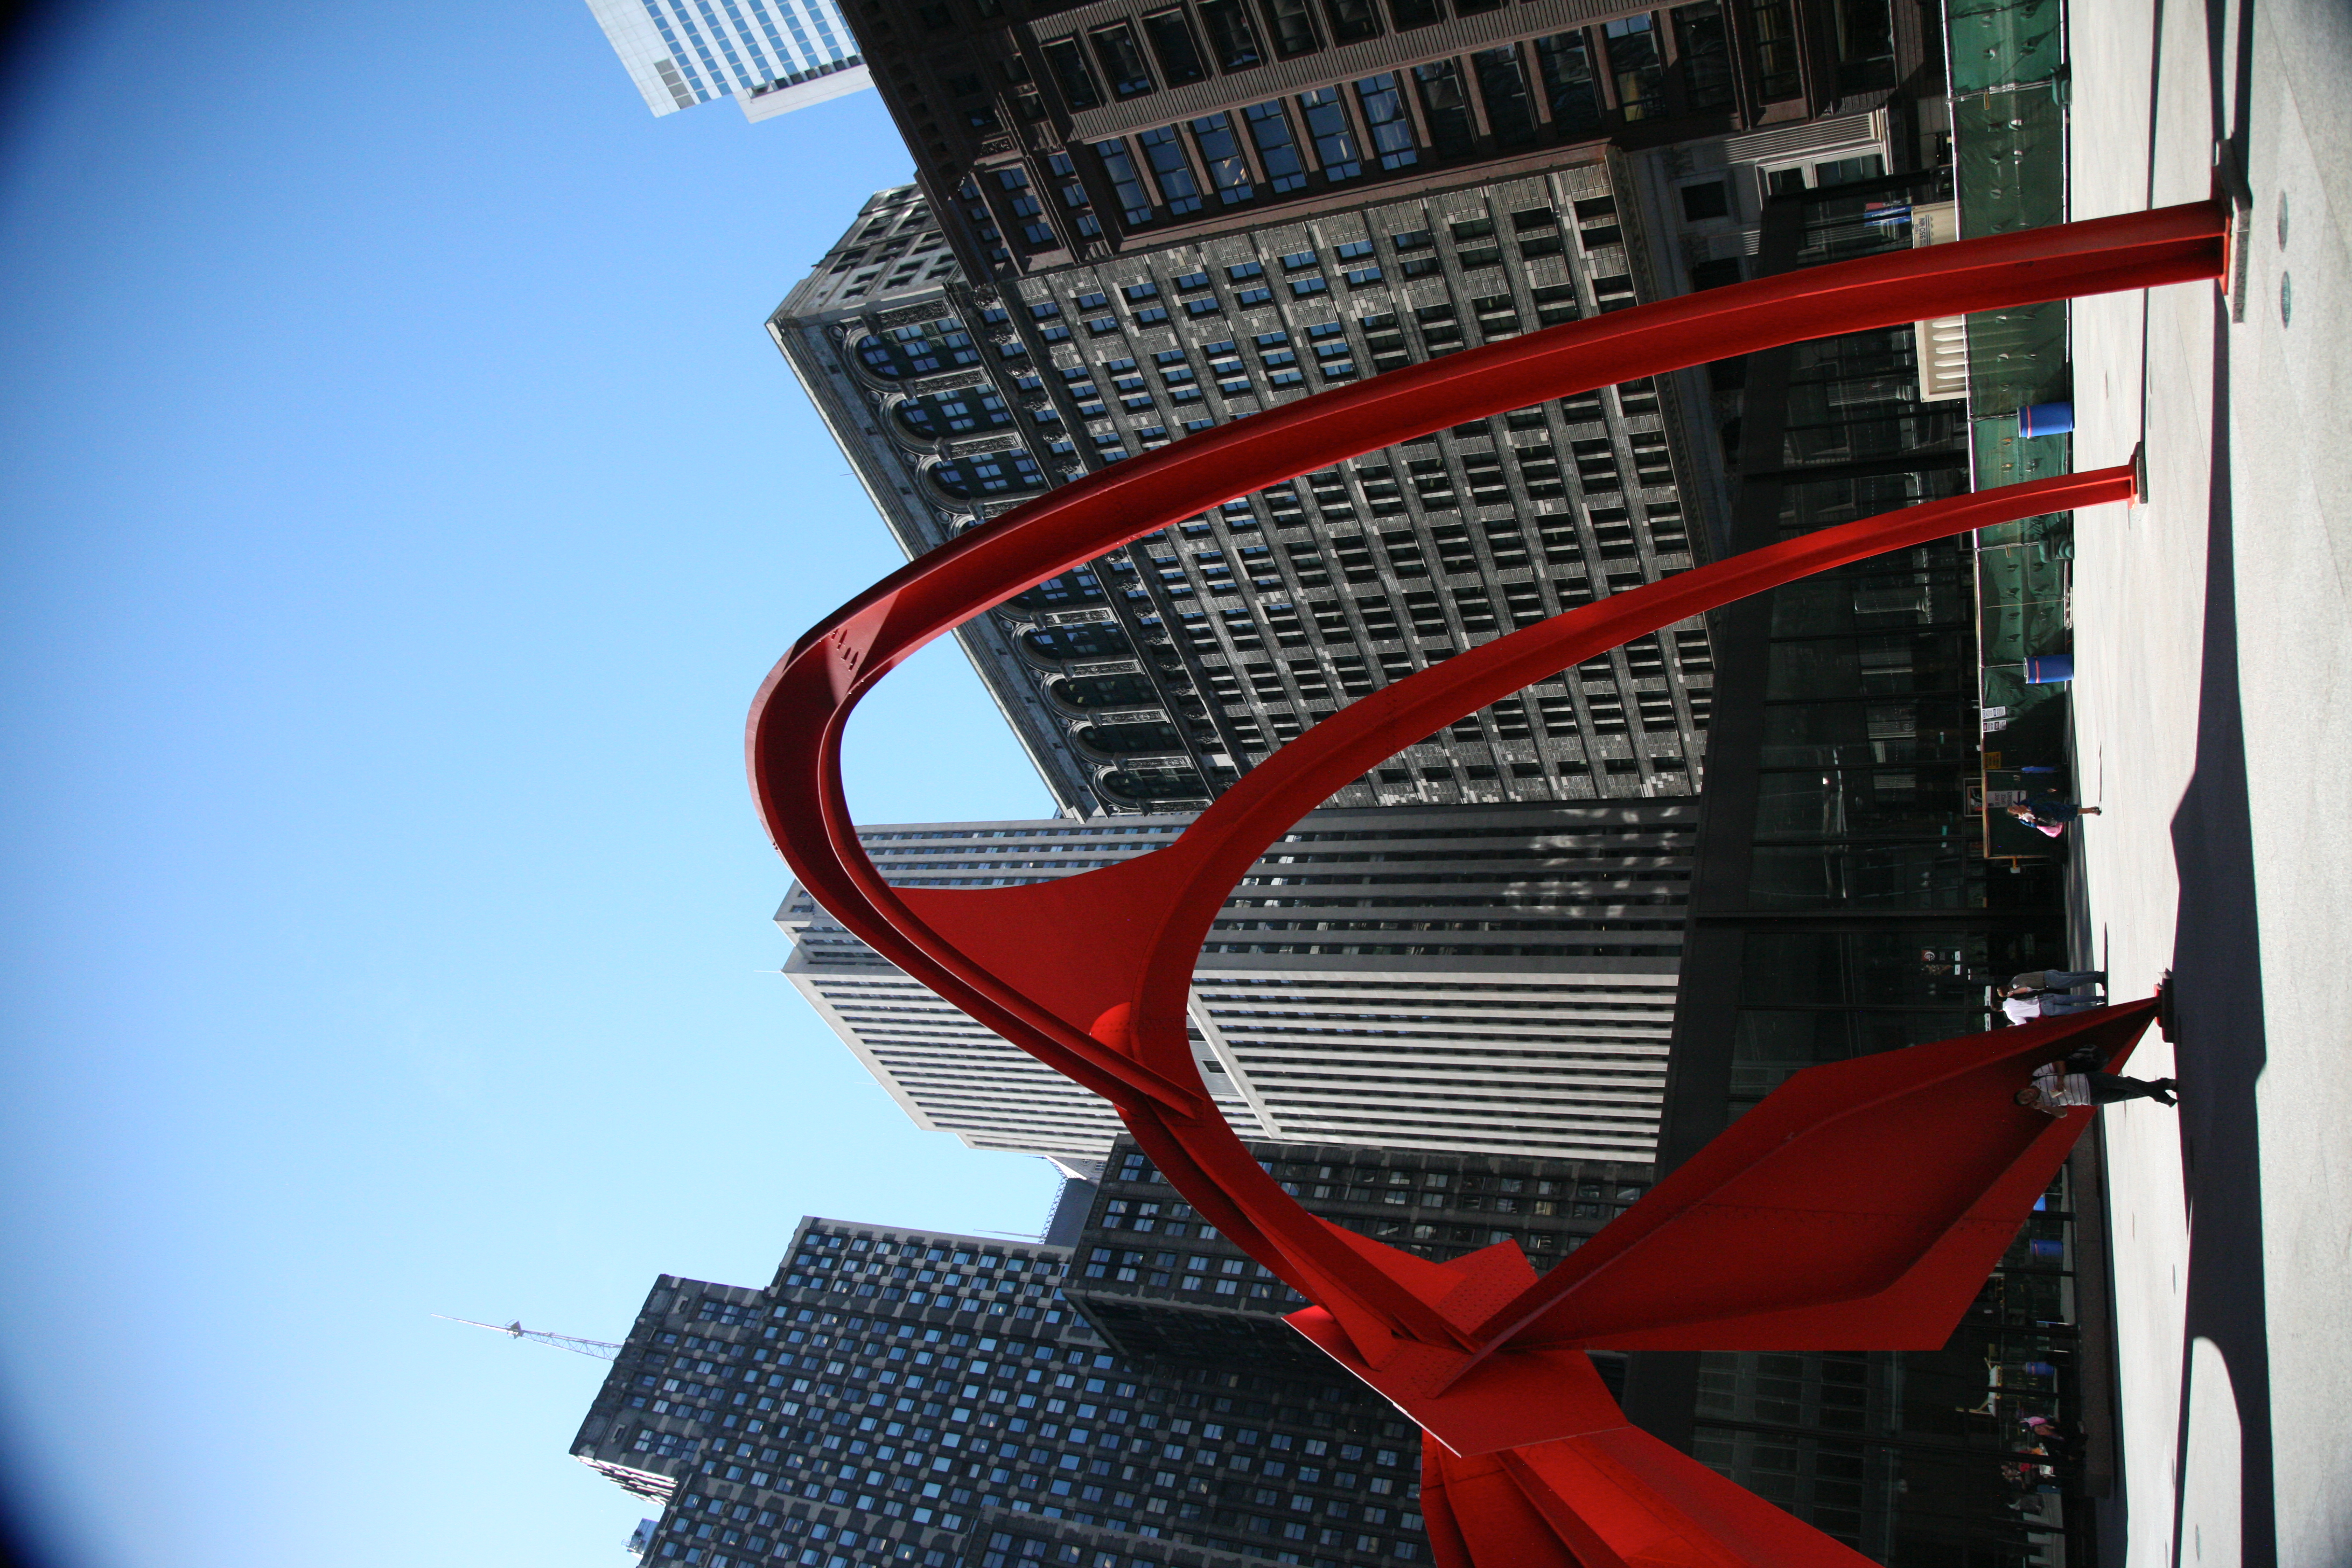
architecture, street, building, city, downtown, travel, arch, red, color, landmark, chicago, 5d, shape, loop, calder, stabile